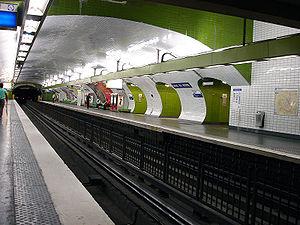
La station Gare du Nord de la ligne 4 du métro de Paris, France.
La ligne 4 du métro de Paris est l'une des seize lignes du réseau métropolitain de Paris. Entièrement située dans les limites de la capitale durant plus d'un siècle depuis sa création, elle relie désormais le terminus nord Porte de Clignancourt au terminus sud Mairie de Montrouge et traverse le cœur de Paris. Longue de 12,1 kilomètres, elle est en correspondance avec toutes les autres lignes de métro et toutes les lignes de RER. Elle est également la deuxième ligne la plus fréquentée du réseau après la ligne 1, avec 172 millions de voyageurs en 2010. La ligne 4 est la première à relier la rive droite à la rive gauche de la Seine par une traversée sous-fluviale, occasionnant de 1905 à 1907 au cœur même de la capitale des travaux spectaculaires.
Gare du Nord est une station des lignes 4 et 5 du métro de Paris, située dans le 10ᵉ arrondissement de Paris. Avec 51,1 millions de voyageurs entrants en 2019, elle est la station la plus fréquentée du réseau.
La liste des stations du métro de Paris propose un aperçu des stations actuellement en service, fermées ou autres, du métro de Paris, en France. Le métro a ouvert en 1900 et comprend 302 stations et 383 points d'arrêt, depuis le 23 mars 2013. Les stations fermées ne sont pas comptées dans le total.